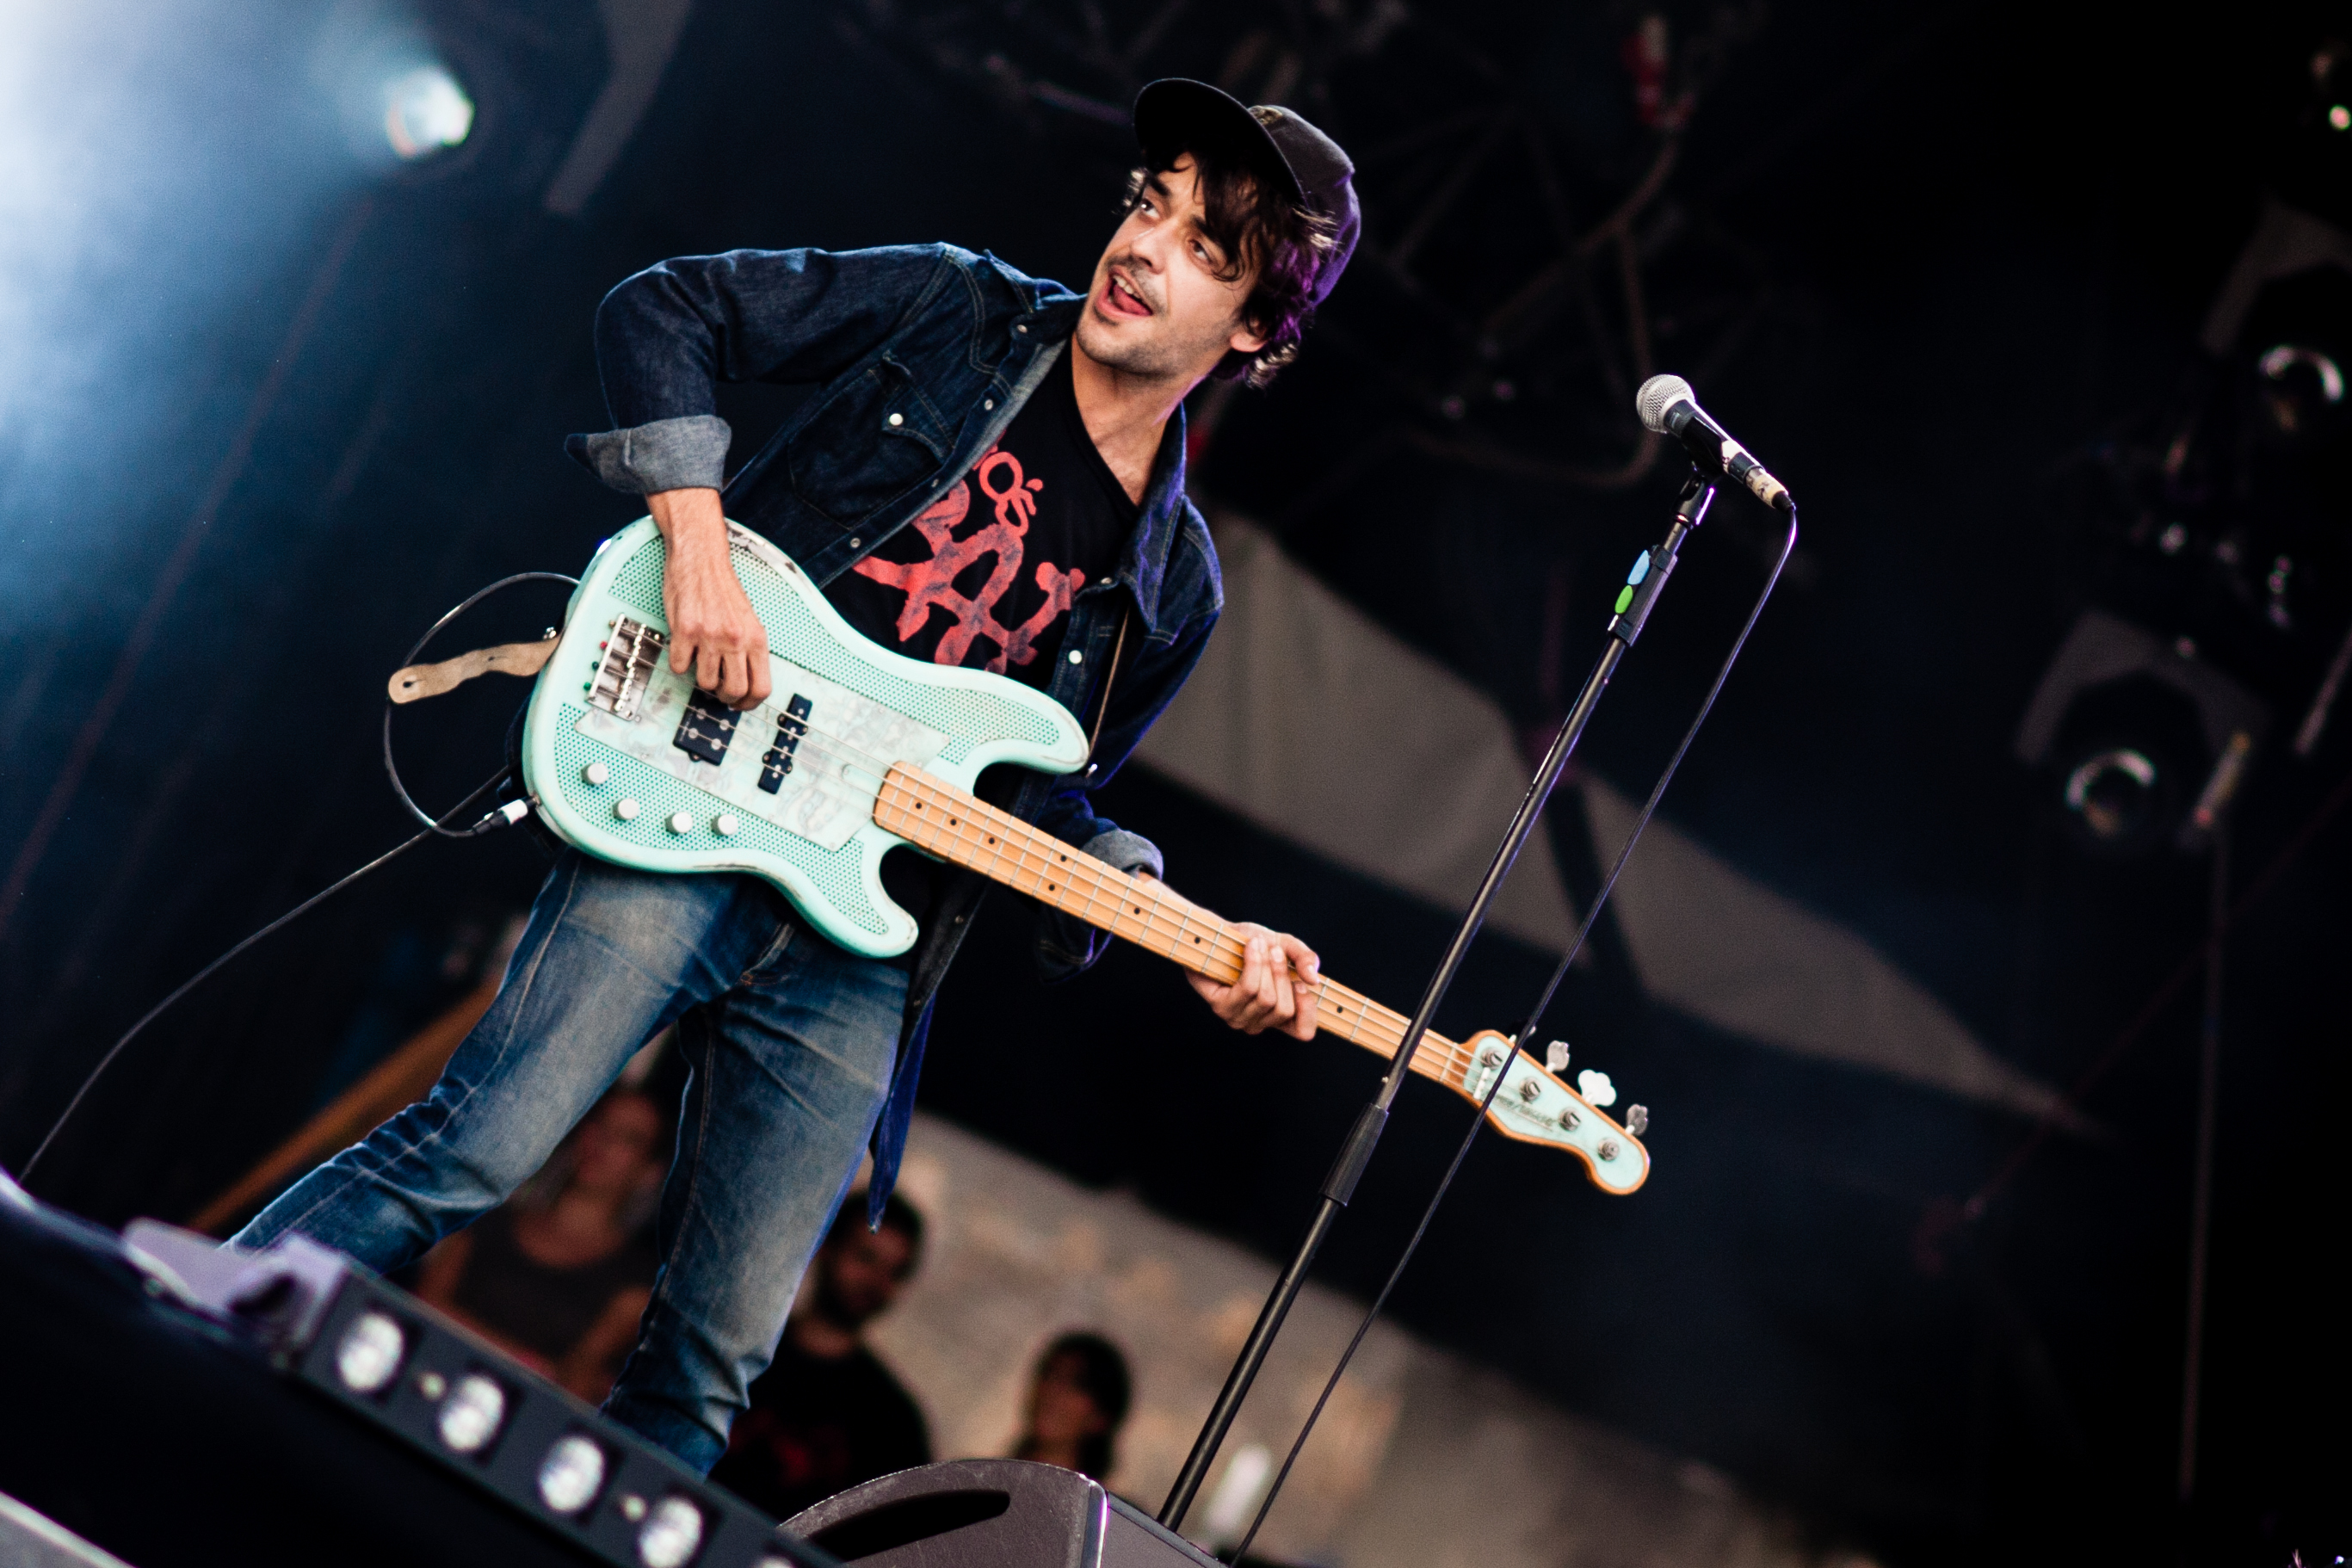
music, guitar, concert, live, canon, musician, festival, 40d, gig, stage, 2012, fete, humanit, bb, brunes, bbbrunes, ftehuma, performance, bassist, singing, event, guitarist, drums, drummer, entertainment, performing arts, singer songwriter, rock concert, musical ensemble